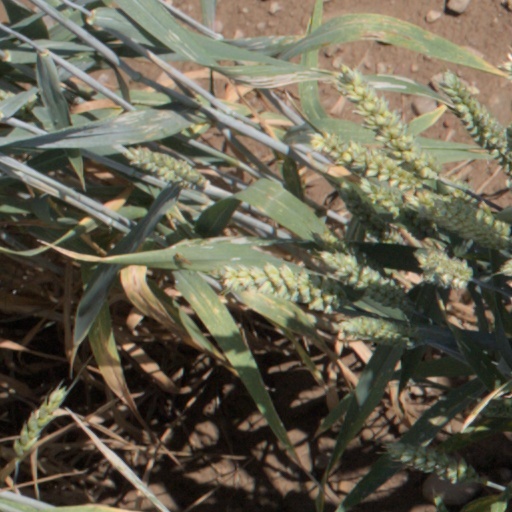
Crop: wheat